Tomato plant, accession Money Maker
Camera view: horizontal (90 deg, fisheye); turntable rotation: 180 degrees
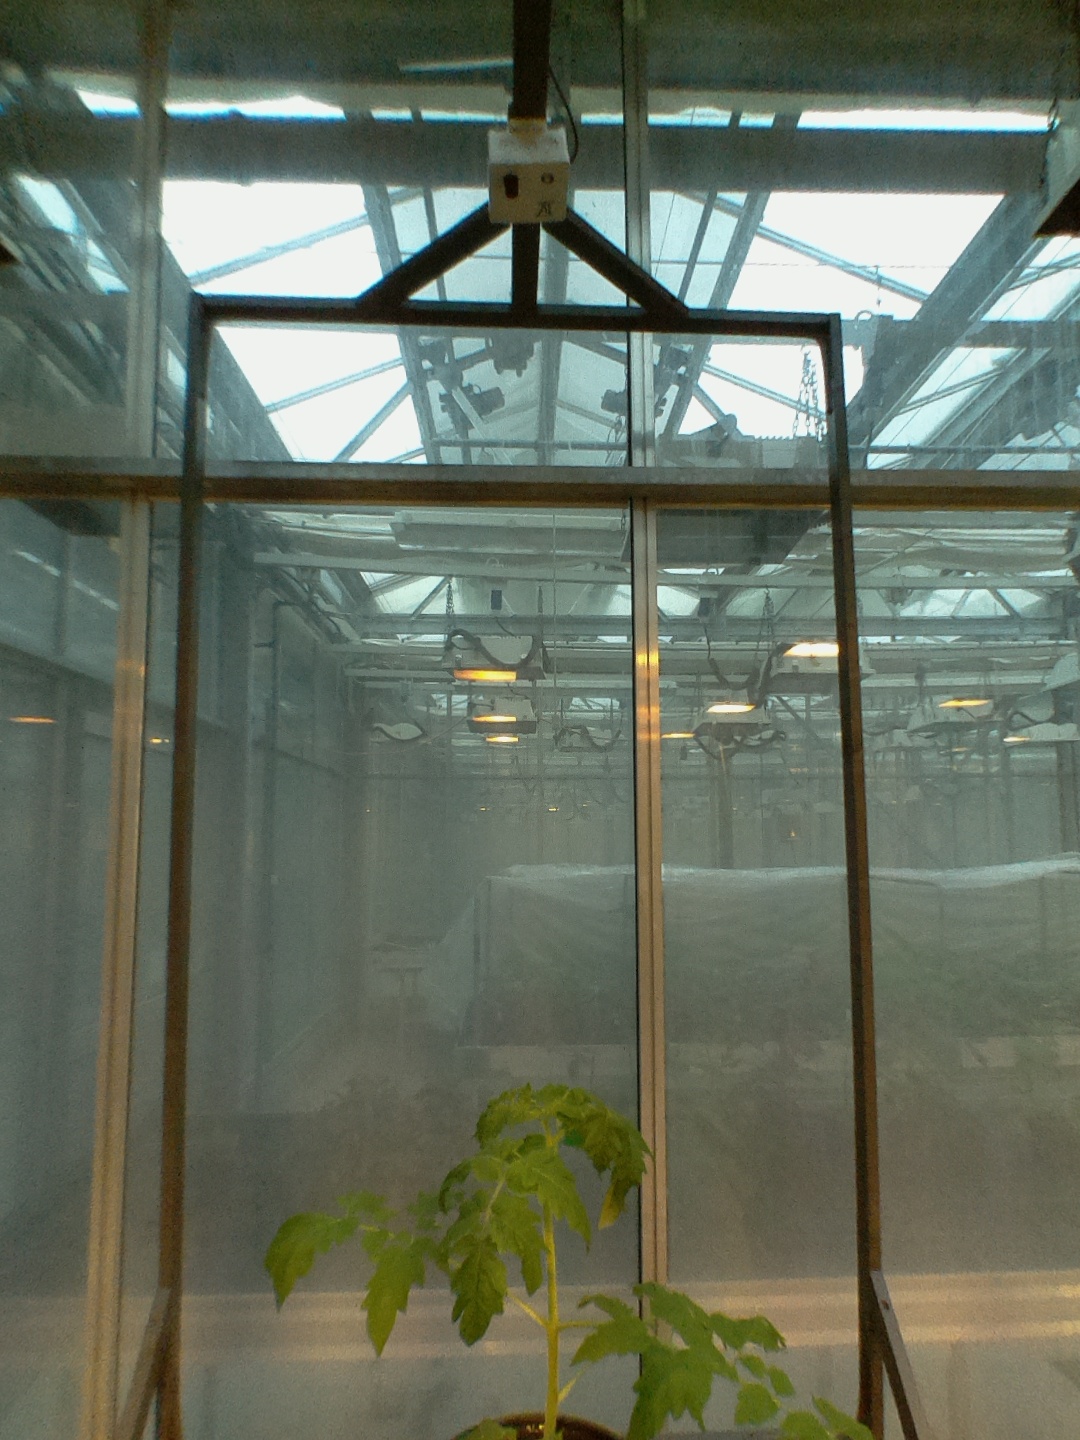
BBCH growth stage 13: 6 of true leaves visible